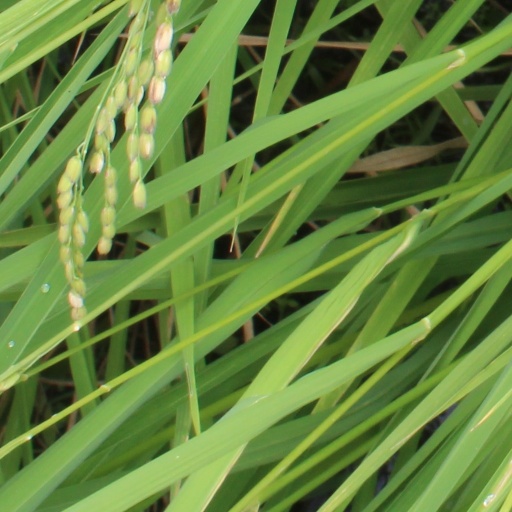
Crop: rice